Masters of the Universe

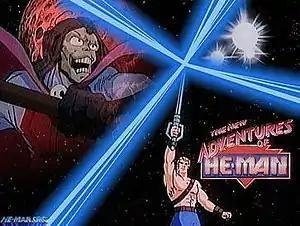
"The New Adventures" animated series

In 1990, a couple of years after the ending of the original Masters of the Universe product line, a second He-Man animated series titled "The New Adventures of He-Man" was created by Jetlag Productions to promote Mattel's short-lived attempt to revive the MOTU brand with a new toy line, simply titled "He-Man". The new series is radically different from the original fantasy-oriented milieu, shifting to an almost purely science-fiction setting that sees He-Man transported to the futuristic planet of Primus. He-Man (with a new, more slender appearance and sporting a ponytail; voiced by Doug Parker) leads the heroic Galactic Guardians; while Skeletor (also with a completely new look; voiced by Campbell Lane), bases himself on the mutant world of Denebria, forming an alliance with Flogg and his band of Evil Mutants, who are hellbent on conquering Primus for themselves. The series contains continuity links to the original "Masters of the Universe" and was intended as a continuation of the existing mythology, although some fans see it as a separate canon from the original series due to the differences in style and character portrayal.